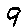
Label: 9